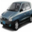
Label: automobile